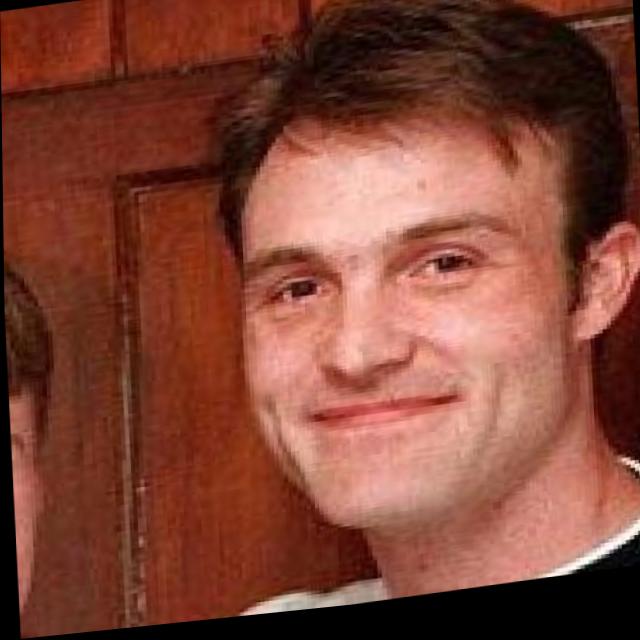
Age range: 21-44